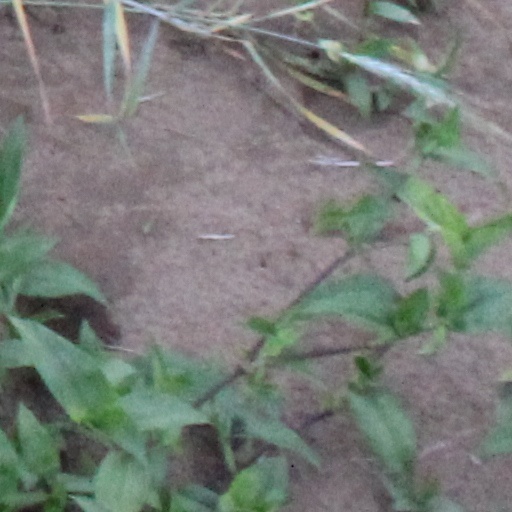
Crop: wheat